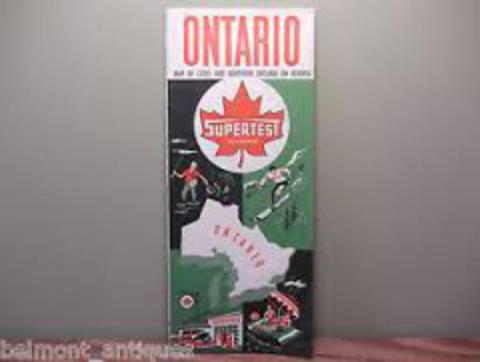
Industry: Transportation